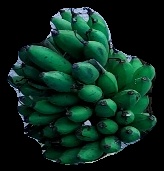
Variety: rasbale
Grade: grade3